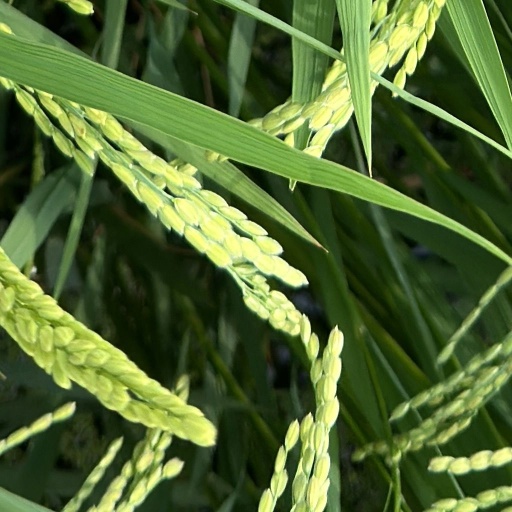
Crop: rice